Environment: real
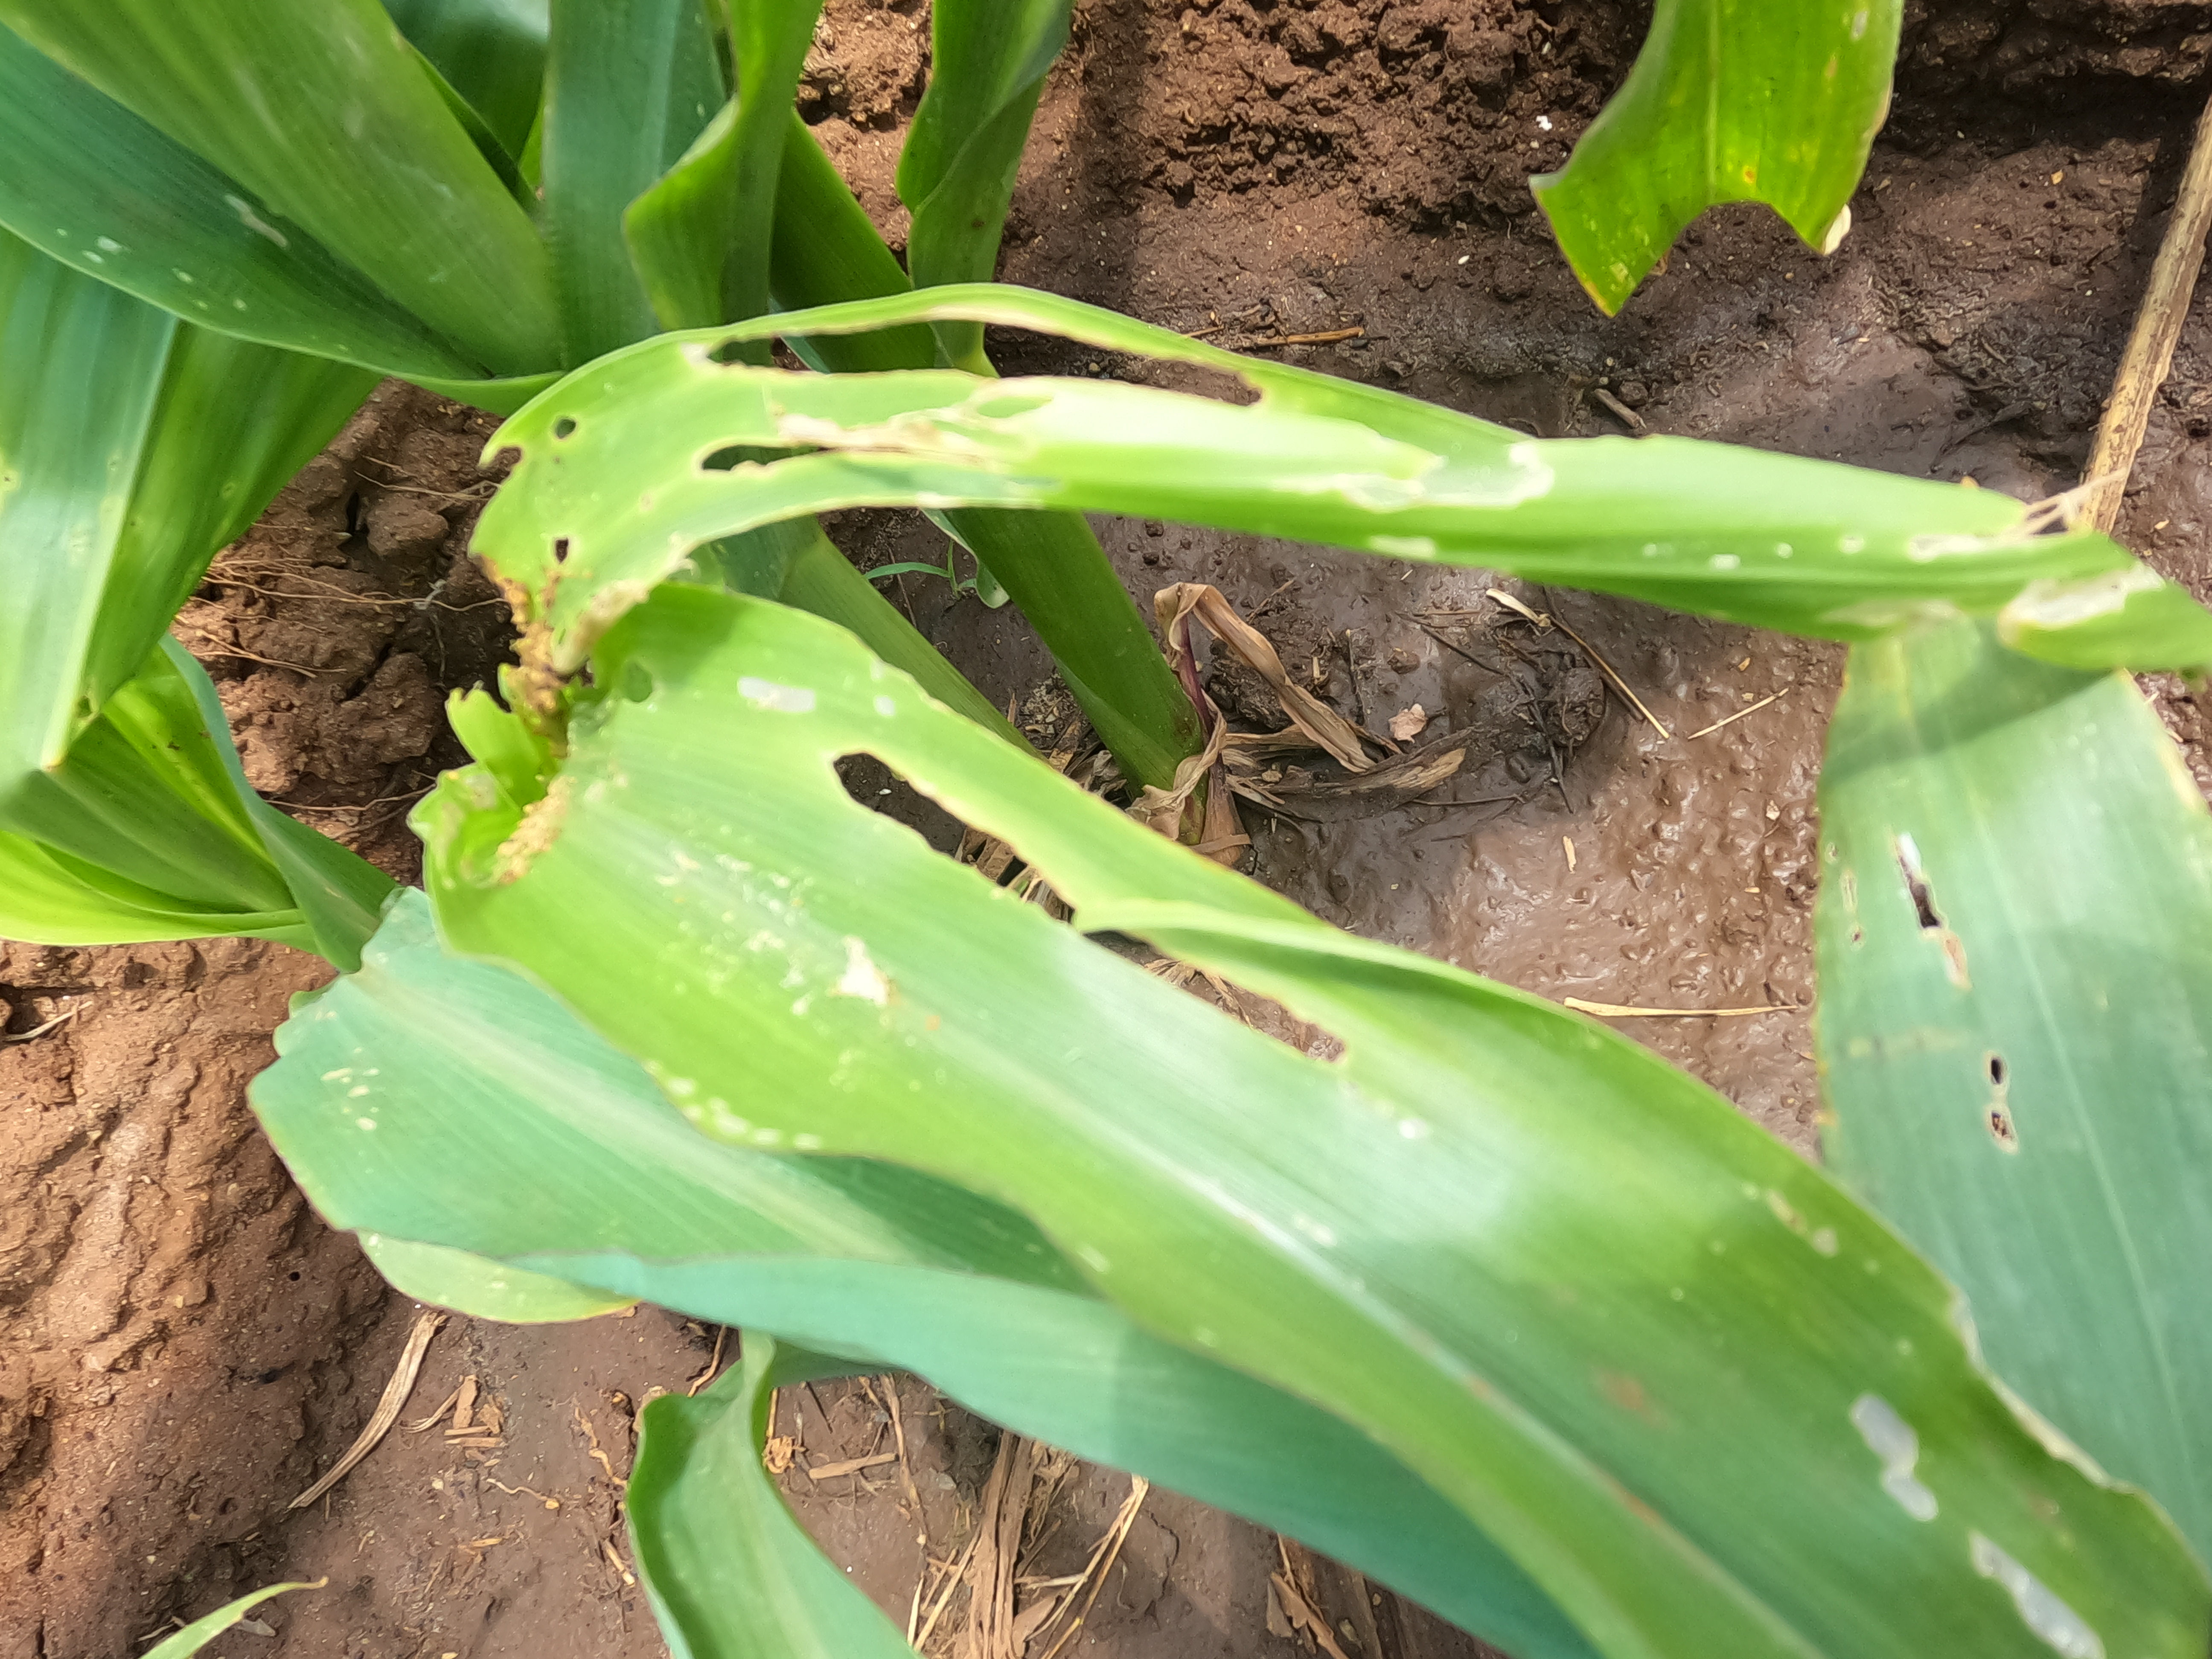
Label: fall_armyworm